Siege of Oxford (1142)

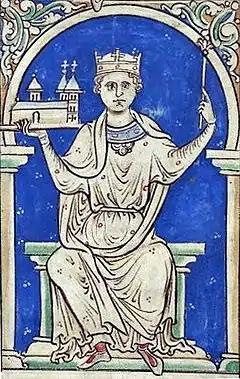
King Stephen, in a 13th-century illustration by Matthew Paris

Following Stephen's recovery, says the author of the anti-Angevin "Gesta", the King acted like a man "awakened as out of sleep". He approached Oxford rapidly from the south-west; although the size of his army is unknown, he had already won a series of small but significant victories, punching a gap into the Angevin-controlled south-west. This won him the port town of Wareham—cutting the Angevins' line of communication with their continental heartlands—and Cirencester, as well as the castles of Rampton and Bampton. The capture of those two castles, in turn, cut Matilda's lines of communication between Oxford and the south-west and opened the Oxford road to Stephen on his return. He probably travelled via Sherborne, Castle Cary, Bath and Malmesbury, all of which were held by his supporters (and conversely, suggests Davis, avoided Salisbury, Marlborough, Devizes and Trowbridge, which were held for the Empress).